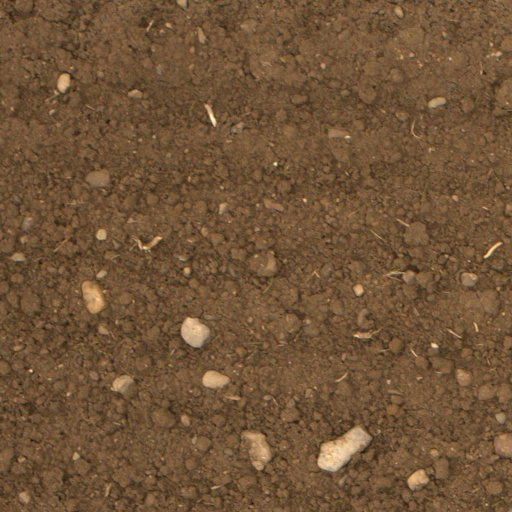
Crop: wheat